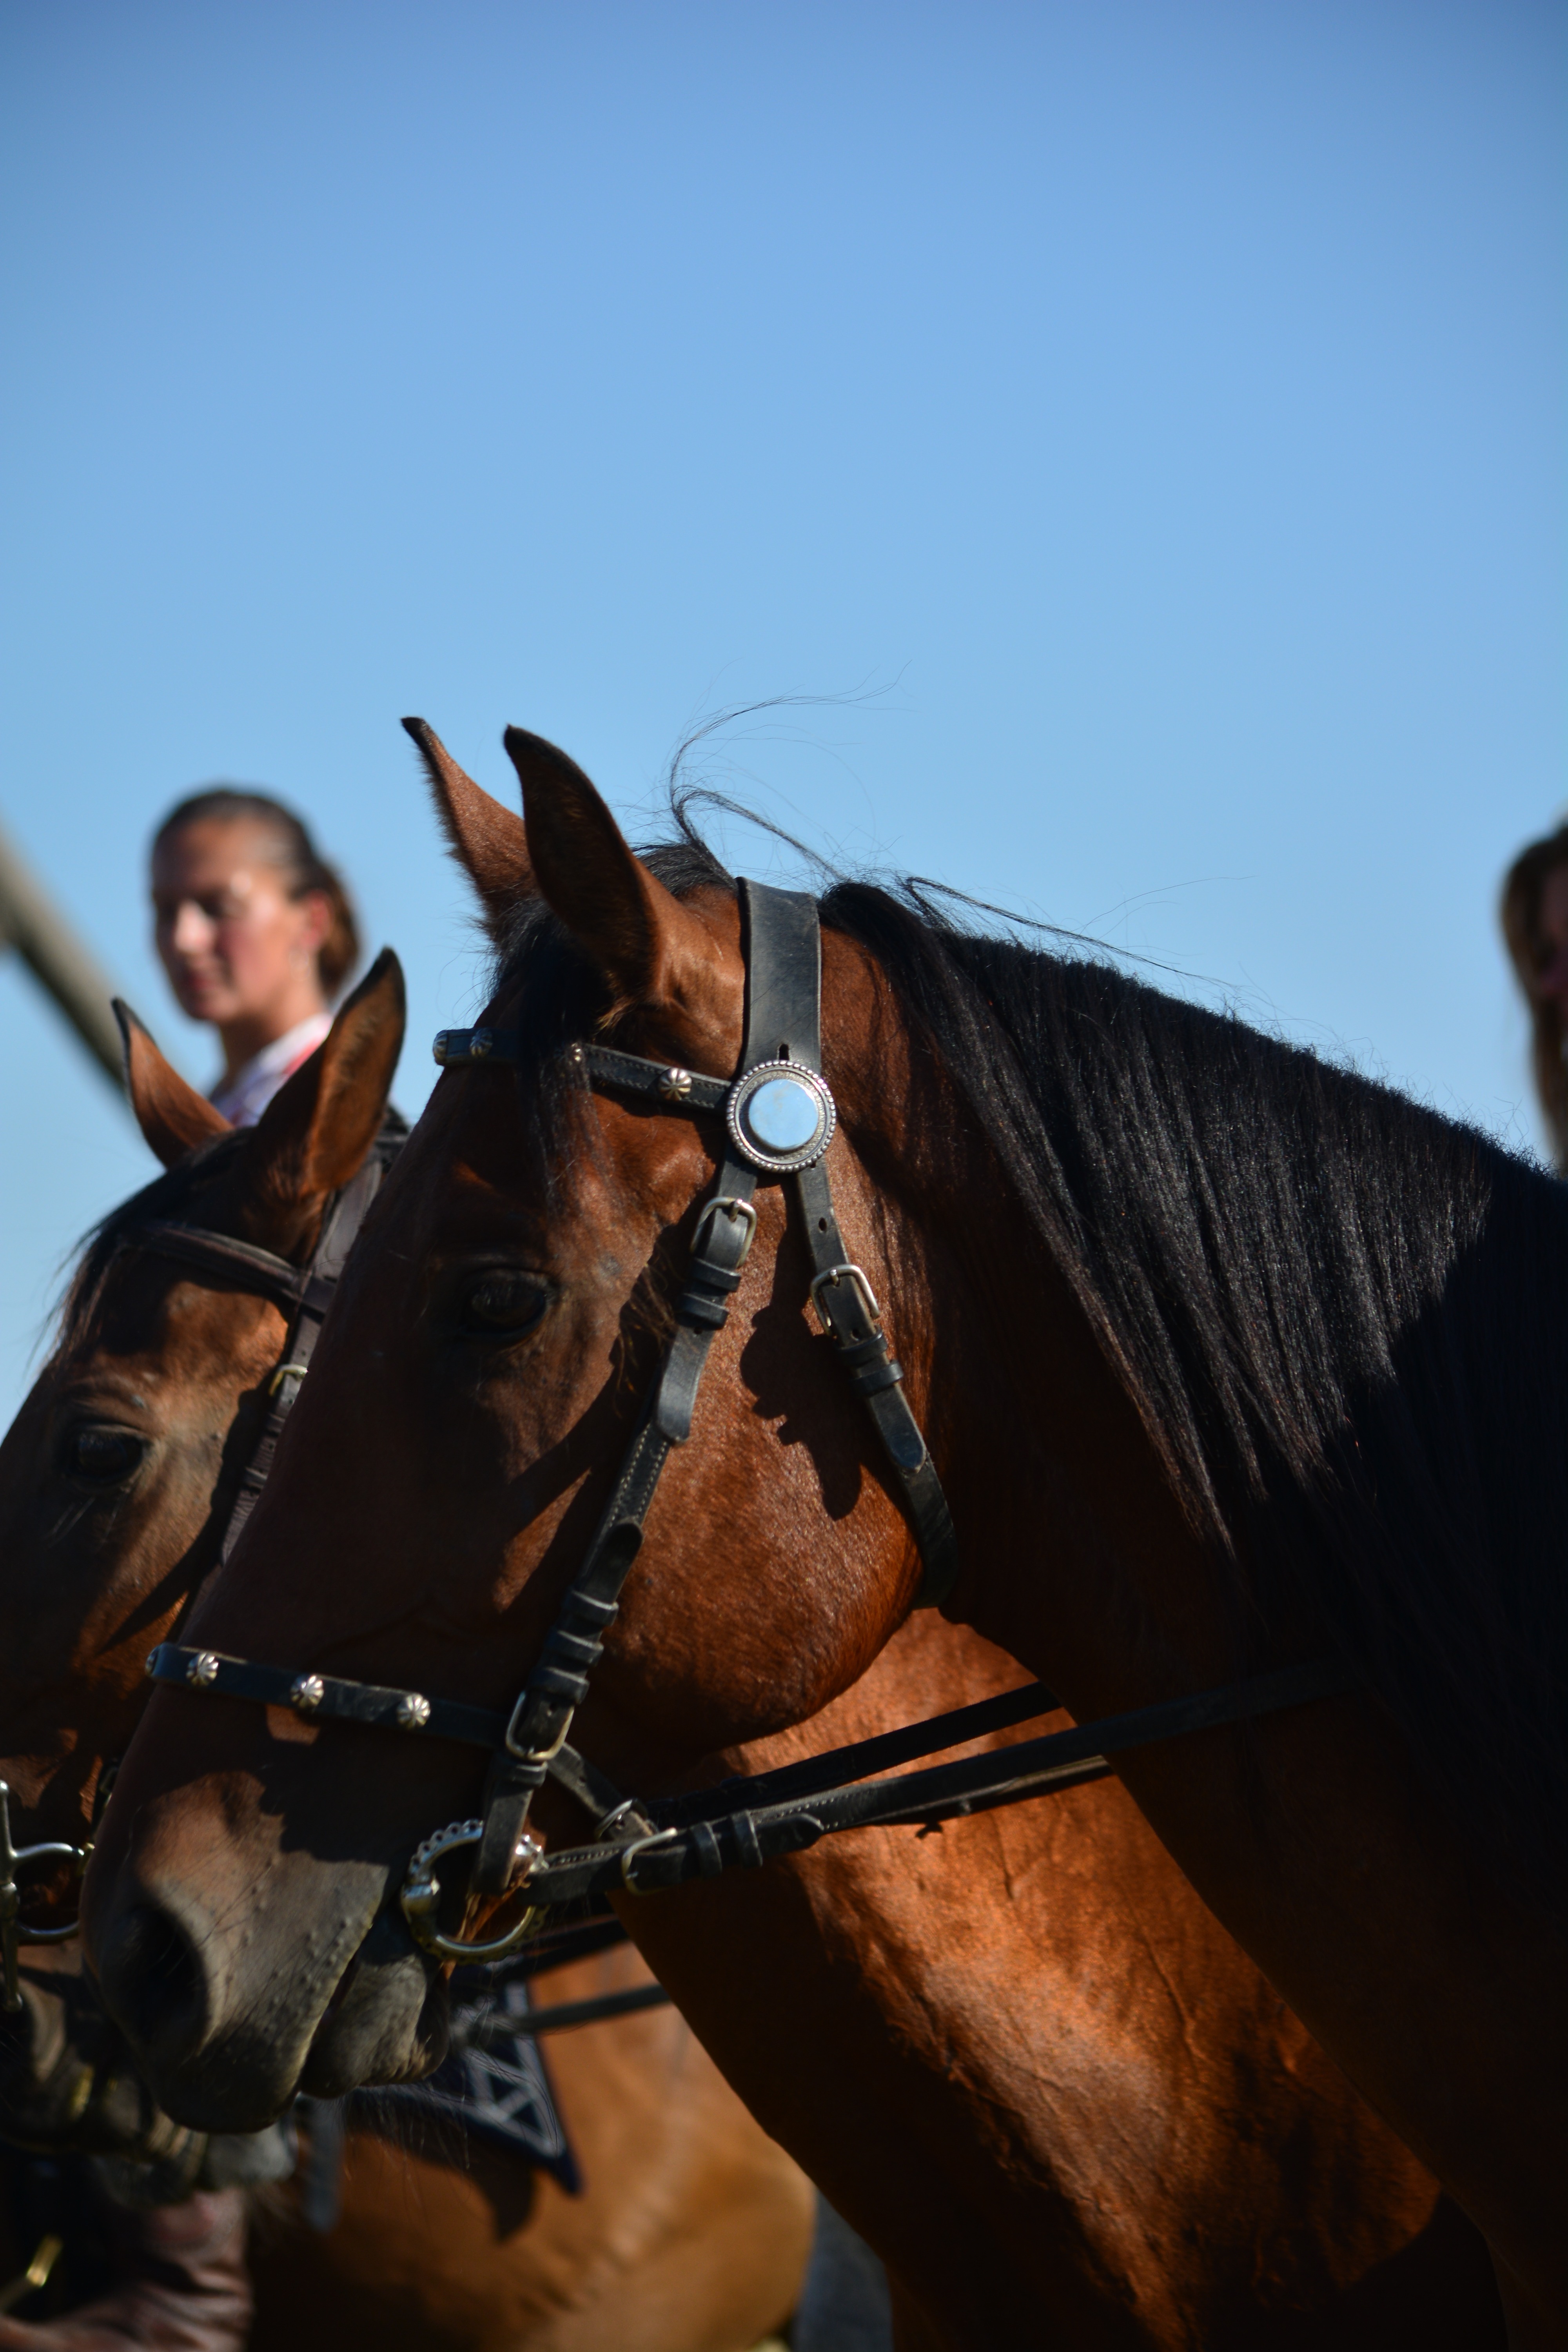
jumping, horse, stallion, bridle, sports, culture, jockey, tradition, hungarian, equestrianism, horse like mammal, animal sports, english riding, equestrian sport